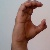
The image shows a hand gesture representing the letter 'C' in Indian Sign Language.